William Withering

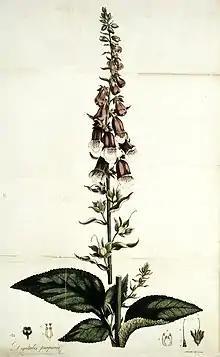
Illustration from "An Account of the Foxglove"

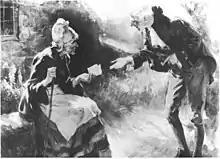
"William Withering and Mother Hutton"; illustration by William Meade Prince (1928)

In 1776, he published "The botanical arrangement of all the vegetables naturally growing in Great Britain", an early and influential British Flora. It was the first in English based on the then new Linnaean taxonomy — a classification of all living things — devised by the Swedish botanist and physician Carl Linnaeus (1707–1778). At the time he was criticised for having produced a bowdlerised version of Linnaeus, deliberately omitting any references to sexual reproduction, out of a desire to protect 'female modesty', notably by 'A Botanical Society, at Lichfield' - almost always incorrectly named as The Botanical Society of Lichfield or the Lichfield Botanical Society. Withering explained on the title page and his introduction that he avoided being explicit to allow his book to be used without any problems by a wider audience and in particular women. However he found support for his position, and botany was considered a subject suitable for many women during the next century. A talented illustrator herself, his wife, Helena, sketched plants he collected.